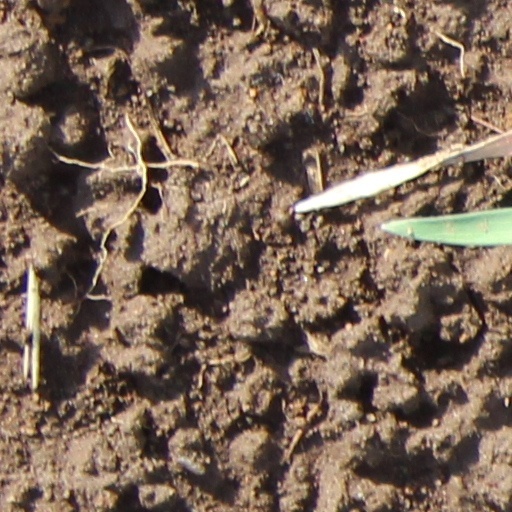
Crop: wheat